Newton's parakeet

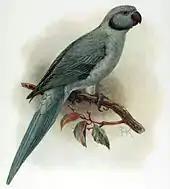
Keulemans' plate from Walter Rothschild's 1907 book "Extinct Birds", based on his 1875 illustration of the female specimen

If the green parrots Leguat referred to were not the Rodrigues parrot ("Necropsittacus rodericanus"), they might perhaps have been a green colour morph of Newton's parakeet, as Hume has suggested. As A. Newton observed in his original description, some feathers of the female specimen display both blue and green tinges, depending on the light. This may explain some of the discrepancies. According to Fuller, the green parrots mentioned could also instead have been storm-blown members of "Psittacula" species from other islands, that survived on Rodrigues for a short time.